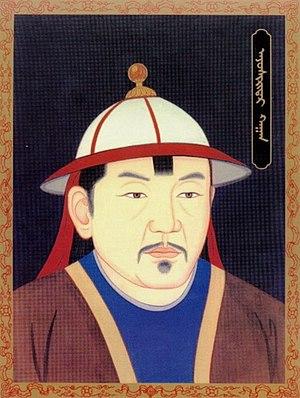
Ayourchiridhara ou Biligtü Khan, né vers 1339 et décédé le 10 mai 1378, est le fils du khan mongol Togoontomor.